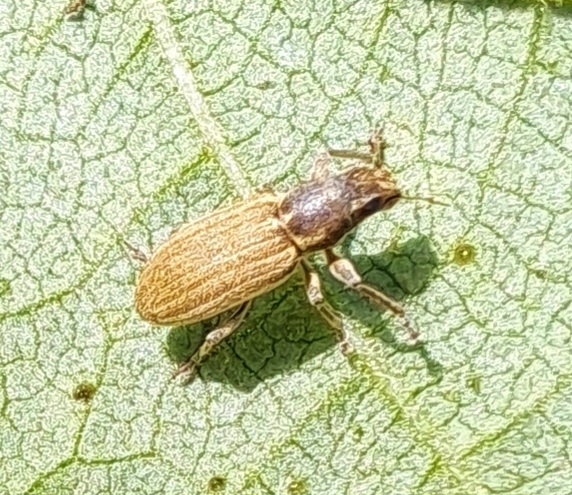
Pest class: pea_leaf_weevil